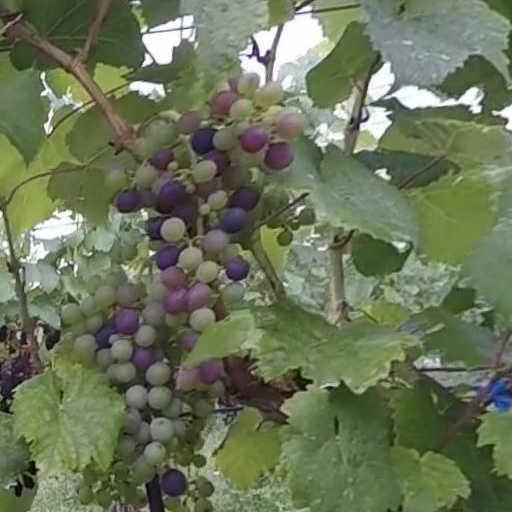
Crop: grape